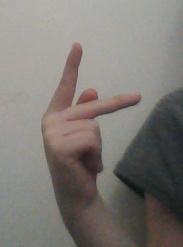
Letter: dha